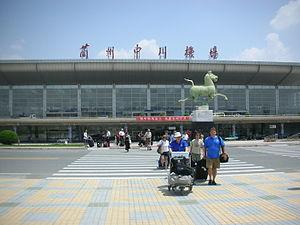
L'aéroport de Lanzhou Zhongchuan est un aéroport desservant la ville de Lanzhou, la capitale de la province du Gansu en Chine. Il est situé à 67 km au nord du centre-ville, et fut ouvert en 1970. C'est une importante plateforme aéroportuaire pour la province de Gansu et la Chine de l'Ouest.